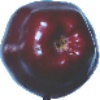
Label: red_delicious_apple